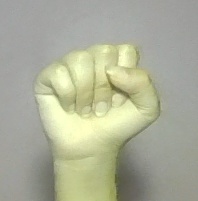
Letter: saad